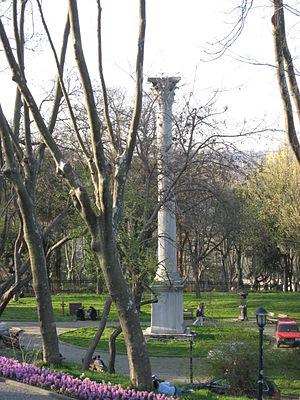
Le parc Gülhane est un parc urbain historique du district d'Eminönü d'Istanbul, en Turquie. Il est situé sur les terres et en lisière du palais de Topkapı. L'entrée sud du parc possède l'une des plus grandes portes du palais. C'est le plus ancien et l'un des plus vastes parcs publics à Istanbul.